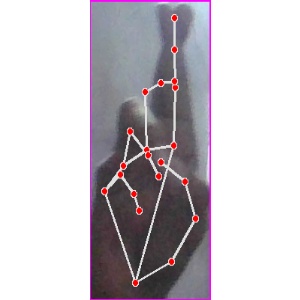
अक्षर: र